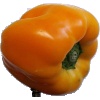
Label: Pepper Yellow 1